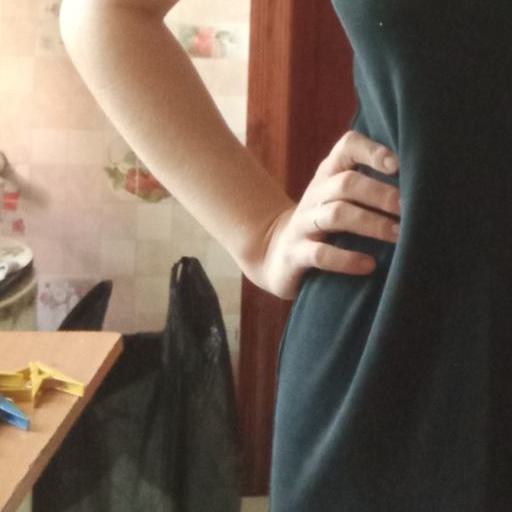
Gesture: no_gesture